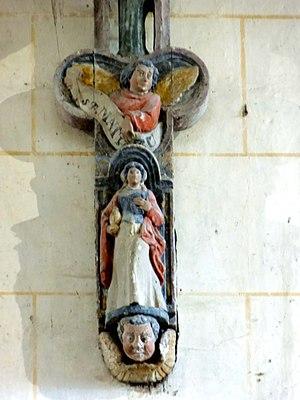
Mobilier de l'église - voir titre.
L'église Saint-Ouen est une église catholique paroissiale située à Therdonne, dans le département de l'Oise, en France. Elle est totalement isolée des habitations. Sa vaste nef unique, maintes fois réparée, remonte en partie au XIᵉ siècle, comme le donne à penser son appareil de petits moellons cubiques récupérés d'édifices gallo-romains démantelés. Son transept et son chœur, composé d'une travée droite et d'une abside à cinq pans, est de style gothique flamboyant, et date du premier quart du XVIᵉ siècle. Au niveau de l'ancien diocèse de Beauvais, cet ensemble d'une exécution soignée représente l'une des réalisations flamboyantes les plus remarquables dans le milieu rural. La consécration des deux chapelles dans les croisillon n'est intervenu que tardivement, en 1556. Le clocher, implanté au sud de la nef, près du croisillon sud, n'a été bâti qu'entre 1674 et 1676, et remplace un clocher roman victime d'intempéries, dont il imite le style. Le portail est de style classique. L'église Saint-Ouen a été classée monument historique par arrêté du 31 juillet 1913.